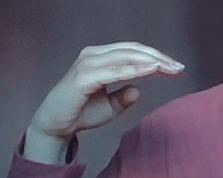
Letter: jeem